Louis Moreau Gottschalk

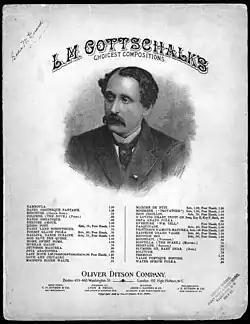
Louis Moreau Gottschalk pictured on an 1864 Publication of "The Dying Poet" for piano

In late 1855 and early 1856 Gottschalk made connections with several notable figures of the New York art world, including the sculptor Erastus Dow Palmer, composer and musician George William Warren and Hudson River School landscape painter Frederic Edwin Church. Like Gottschalk, Church had traveled extensively in Latin America (primarily Ecuador and Colombia) and produced a series of large-scale canvases of South American subject. Gottschalk dedicated a "Mazurka poétique" to Church, who gave Gottschalk a small (now unidentified) landscape painting. Gottschalk also possibly collaborated with Warren on his 1863 "The Andes, Marche di Bravoura", a solo piano piece inspired by Church's large-scale South American painting of 1859, "The Heart of the Andes".